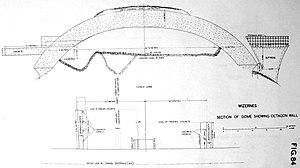
La coupole d'Helfaut-Wizernes, ou coupole d'Helfaut, est un bunker de la Seconde Guerre mondiale, aujourd'hui centre d'histoire et de mémoire, situé dans la commune d'Helfaut, près de Saint-Omer. De noms de code Bauvorhaben 21 et Schotterwerk Nordwest, il fut construit par l'Allemagne nazie entre 1943 et 1944 pour servir de base de lancement pour les fusées V2 visant Londres et le Sud de l'Angleterre.